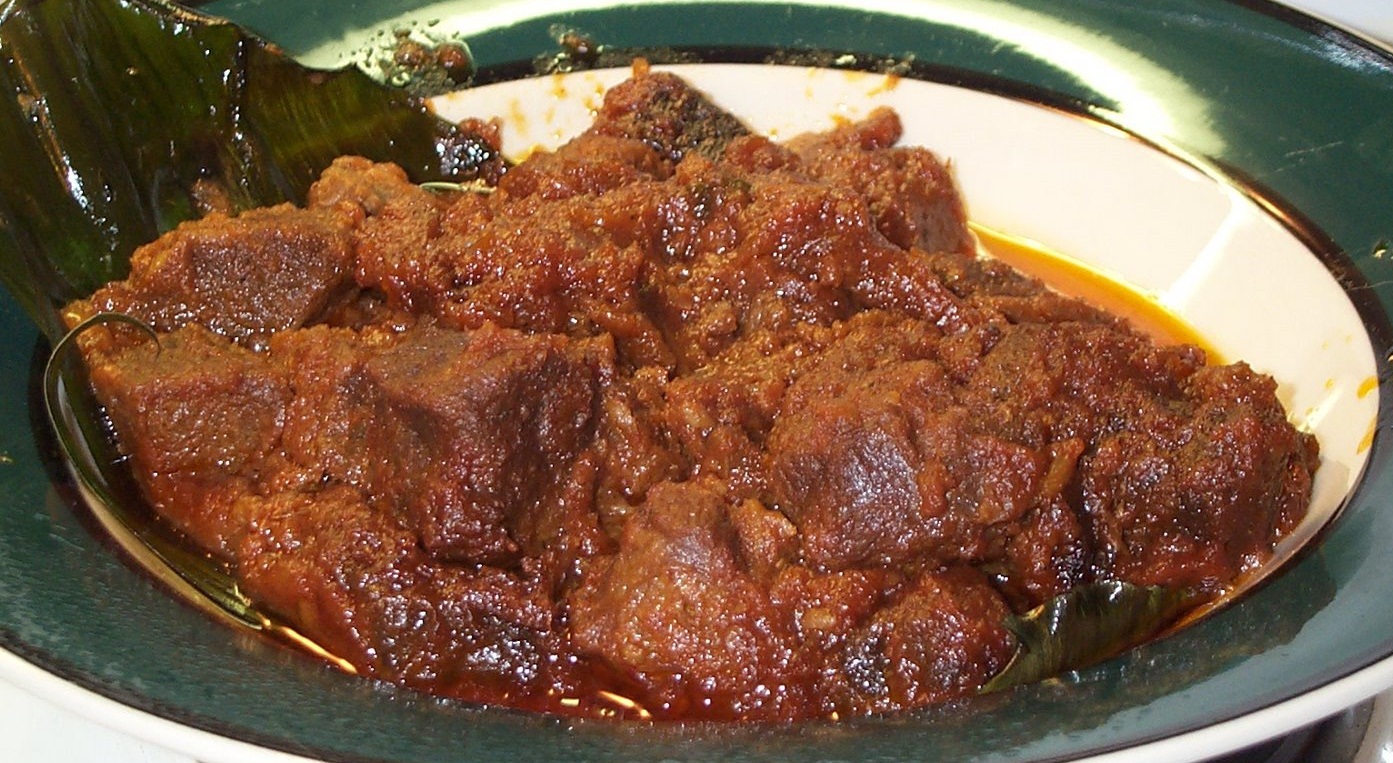
Label: daging_rendang